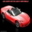
Label: automobile